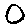
Label: 0